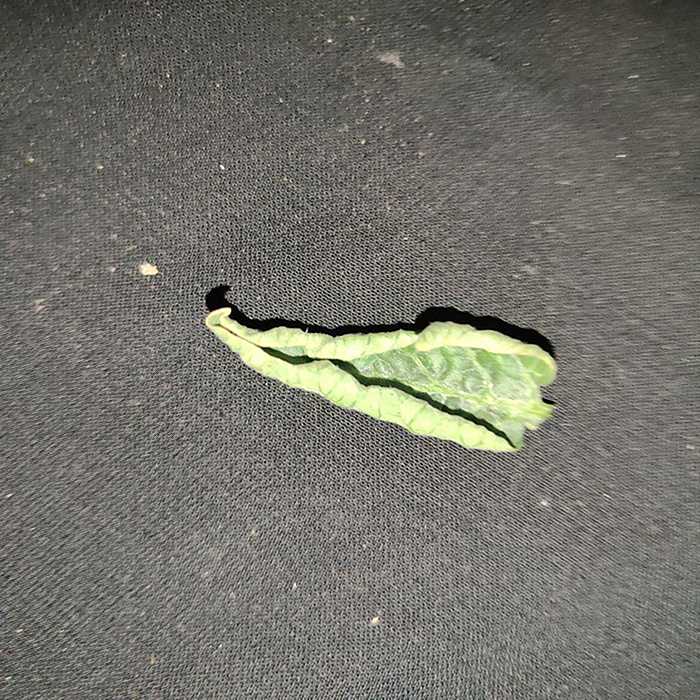
Plant: Tomato
Label: Tomato leaf curl virus